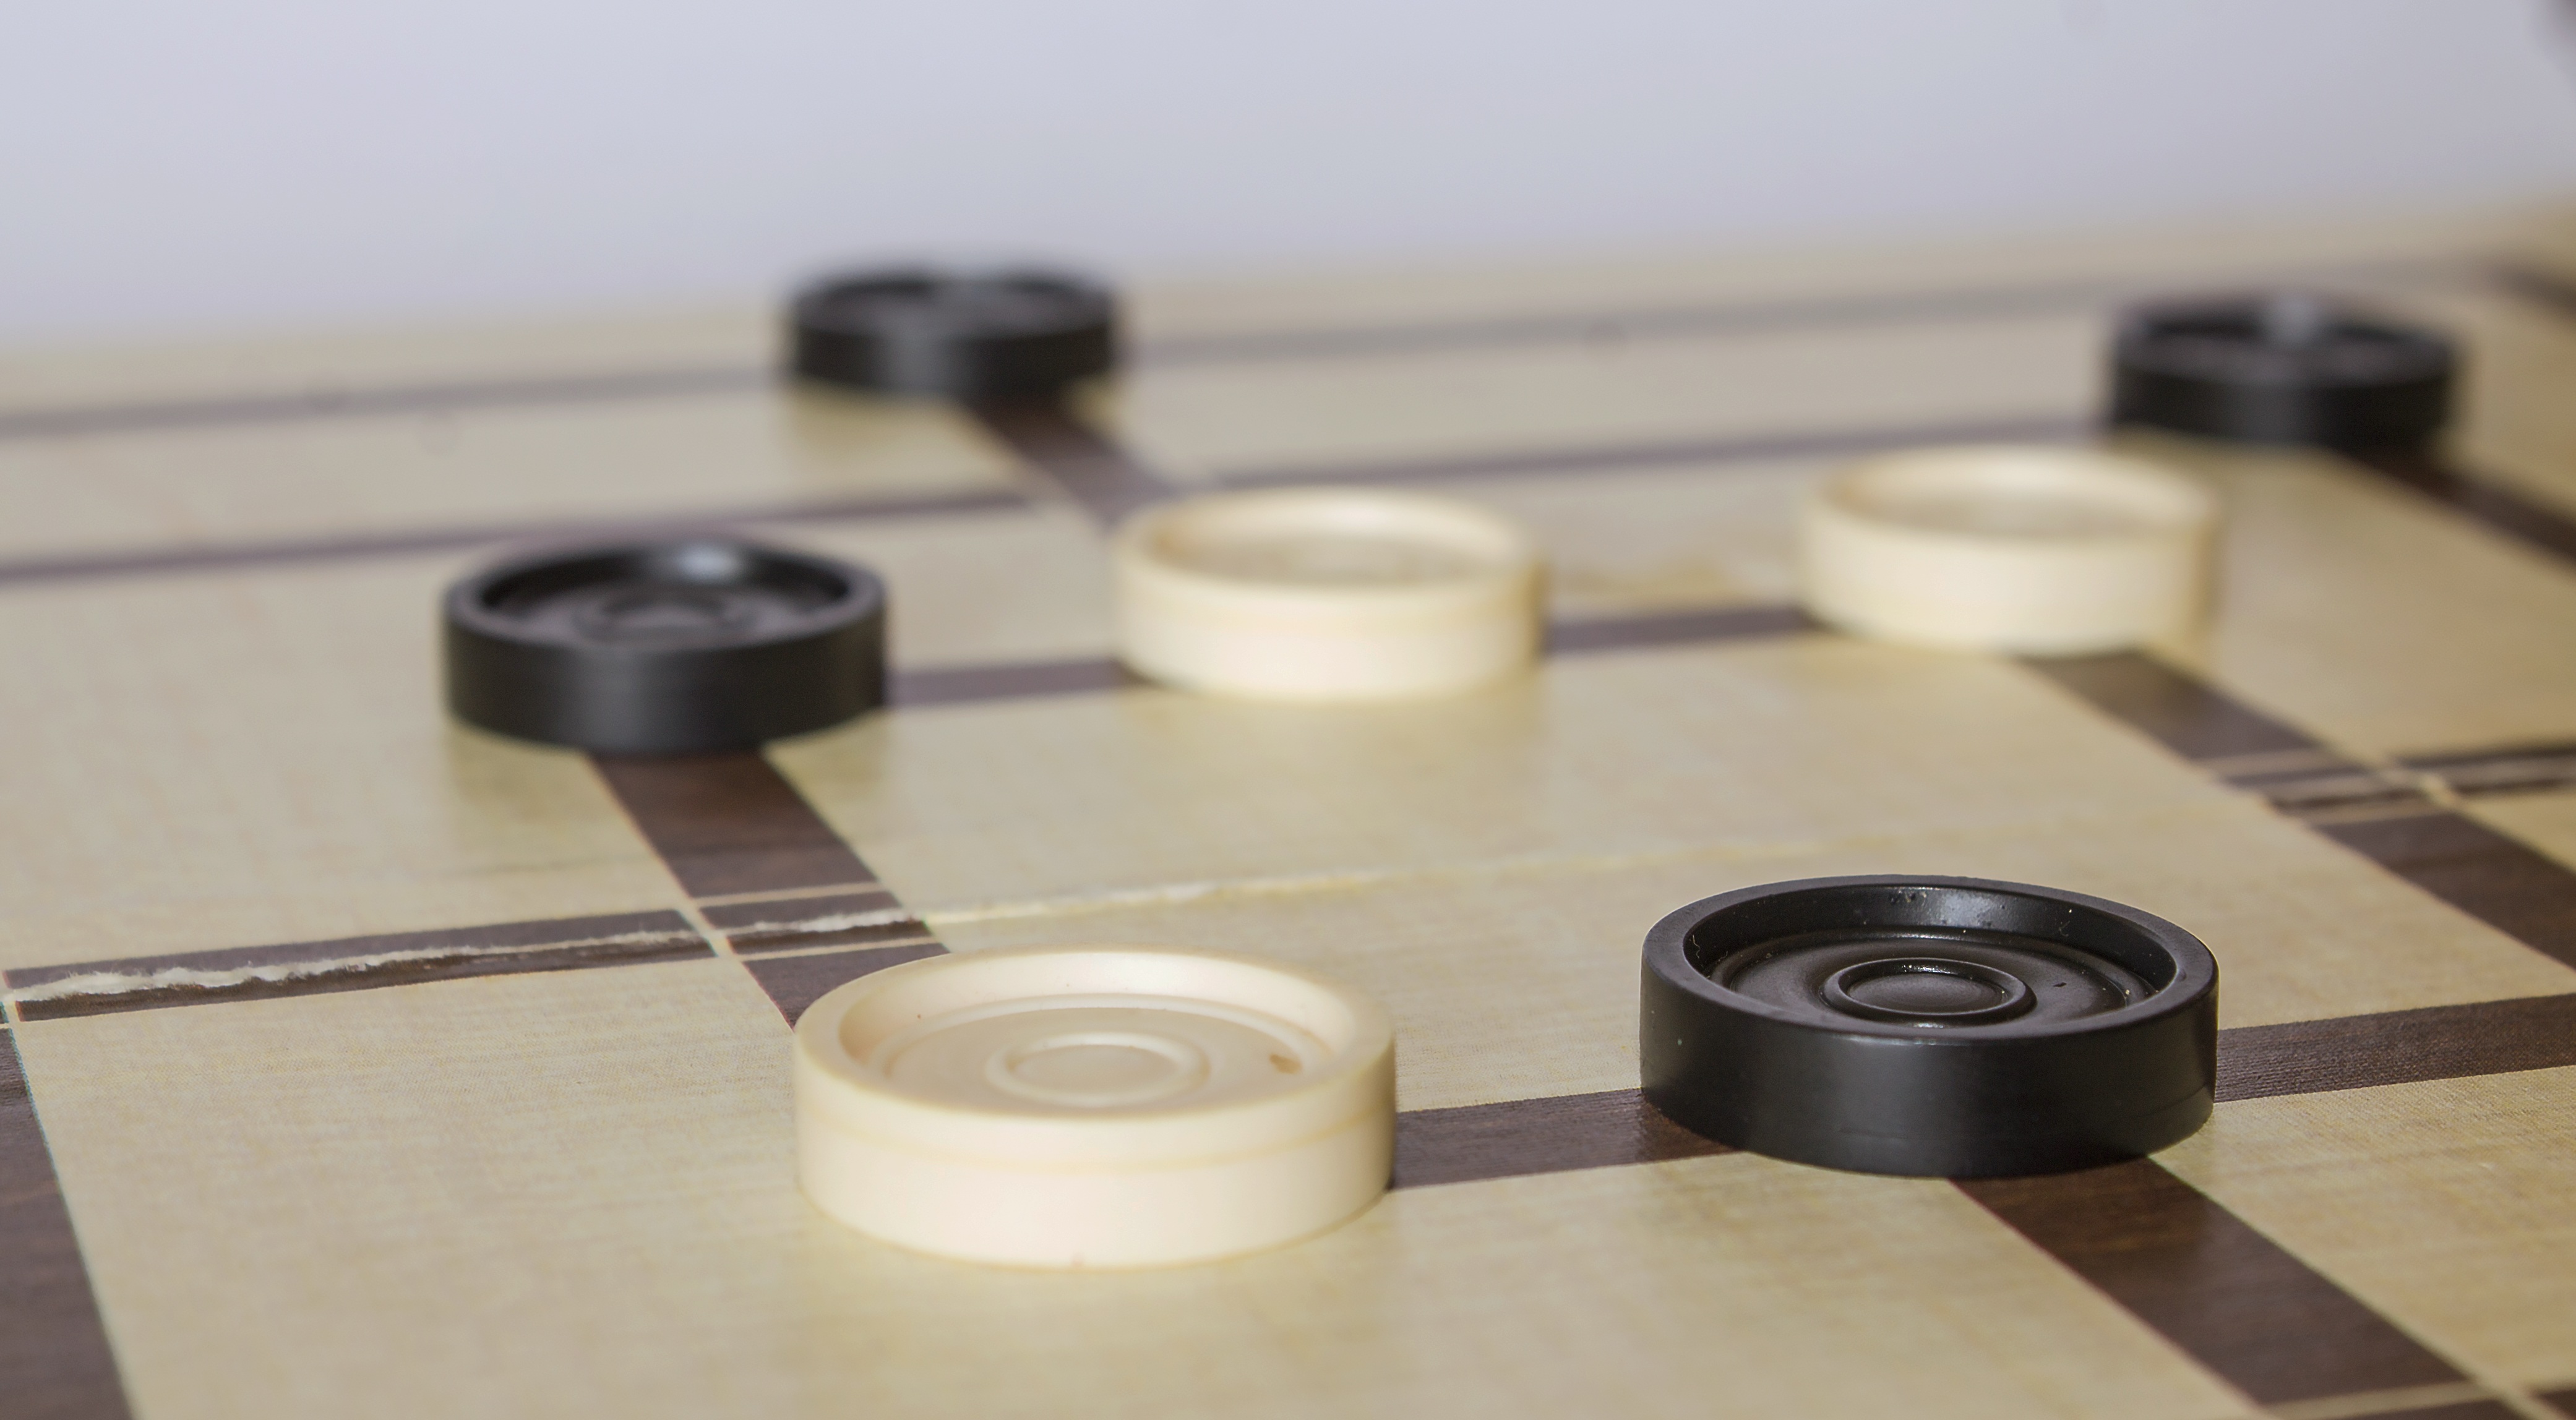
wheel, play, plastic, lady, board game, game figure